Honeypot ant

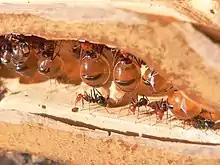
"Myrmecocystus" honeypot ants, showing the repletes or plerergates, their abdomens swollen to store honey, above ordinary workers

Honeypot ants, also called honey ants, are ants which have specialized workers—repletes, plerergates or rotunds—that consume large amounts of food to the point that their abdomens swell enormously. This phenomenon of extreme inflation of the trunk is called physogastry. Other ants then extract nourishment from them, through the process of trophallaxis. They function as living larders. Honeypot ants belong to any of several genera, including "Myrmecocystus" and "Camponotus". They were first documented in 1881 by Henry C. McCook, and described further in 1908 by William Morton Wheeler.